Olivia (Olivia album)

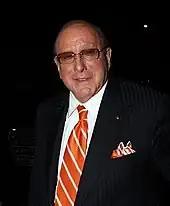
Clive Davis ("pictured in 2007") signed Olivia as the first artist to his record label J.

Olivia recorded a demo tape at Tallest Tree Records, a recording studio where she had a production deal. It was produced by songwriter Joshua Thompson who was introduced to Olivia by producer Warren Wilson. After she held a showcase at the China Club, a New York venue, which was attended by Timbaland and Jay-Z, Thompson's manager arranged for her to meet with Arista executives, including its vice president Keith Naftaly. Olivia then auditioned for Clive Davis in August 2000 with a performance of the gospel hymn "His Eye Is on the Sparrow". The audition took place in Davis' living room, and he played her demo for J executives who responded with applause. The same day, Davis offered Olivia a record deal with J which she signed after they shared "a little prayer". Davis said that Olivia had "absolutely knocked [him] out". He described her as having "flavor, style, and attitude".